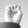
ASL letter: E